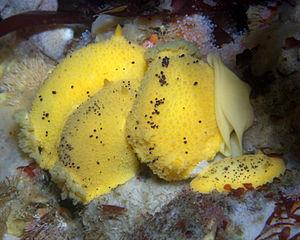
Doris montereyensis est une espèce de mollusques de l'ordre des nudibranches et de la famille des Dorididae.
Doris est un genre de mollusques de l'ordre des nudibranches, au sein de la famille des Dorididae.
Les Doridoidea forment une super-famille de mollusques de l'ordre des nudibranches.